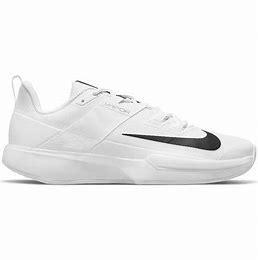
Brand: Nike
Model: Court Vapor Lite